John Turner

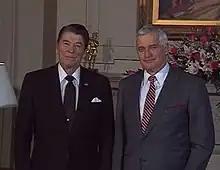
Turner with President Ronald Reagan at Rideau Hall, April 1987.

In 1984, Turner managed to defeat the Tory incumbent in Vancouver Quadra, Bill Clarke by 3,200 votes, a surprising result given the size of the Tory wave, and became leader of the opposition. He was the only Liberal MP from British Columbia, and one of only two from west of Ontario. The Liberals, amid their worst showing in party history and led by an unpopular Turner, were said by some pundits to be following the British Liberals into oblivion. Though the Liberals had not fared much better in the 1958 election, they had clearly emerged as the main opposition party back then. After the 1984 election, however, the NDP were not far behind with 30 seats. Their leader Ed Broadbent consistently outpolled Turner and even Mulroney, except in Quebec.